Silvan Aegerter

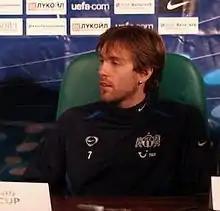

Silvan Aegerter (born 5 May 1980) is a former Swiss football midfielder.